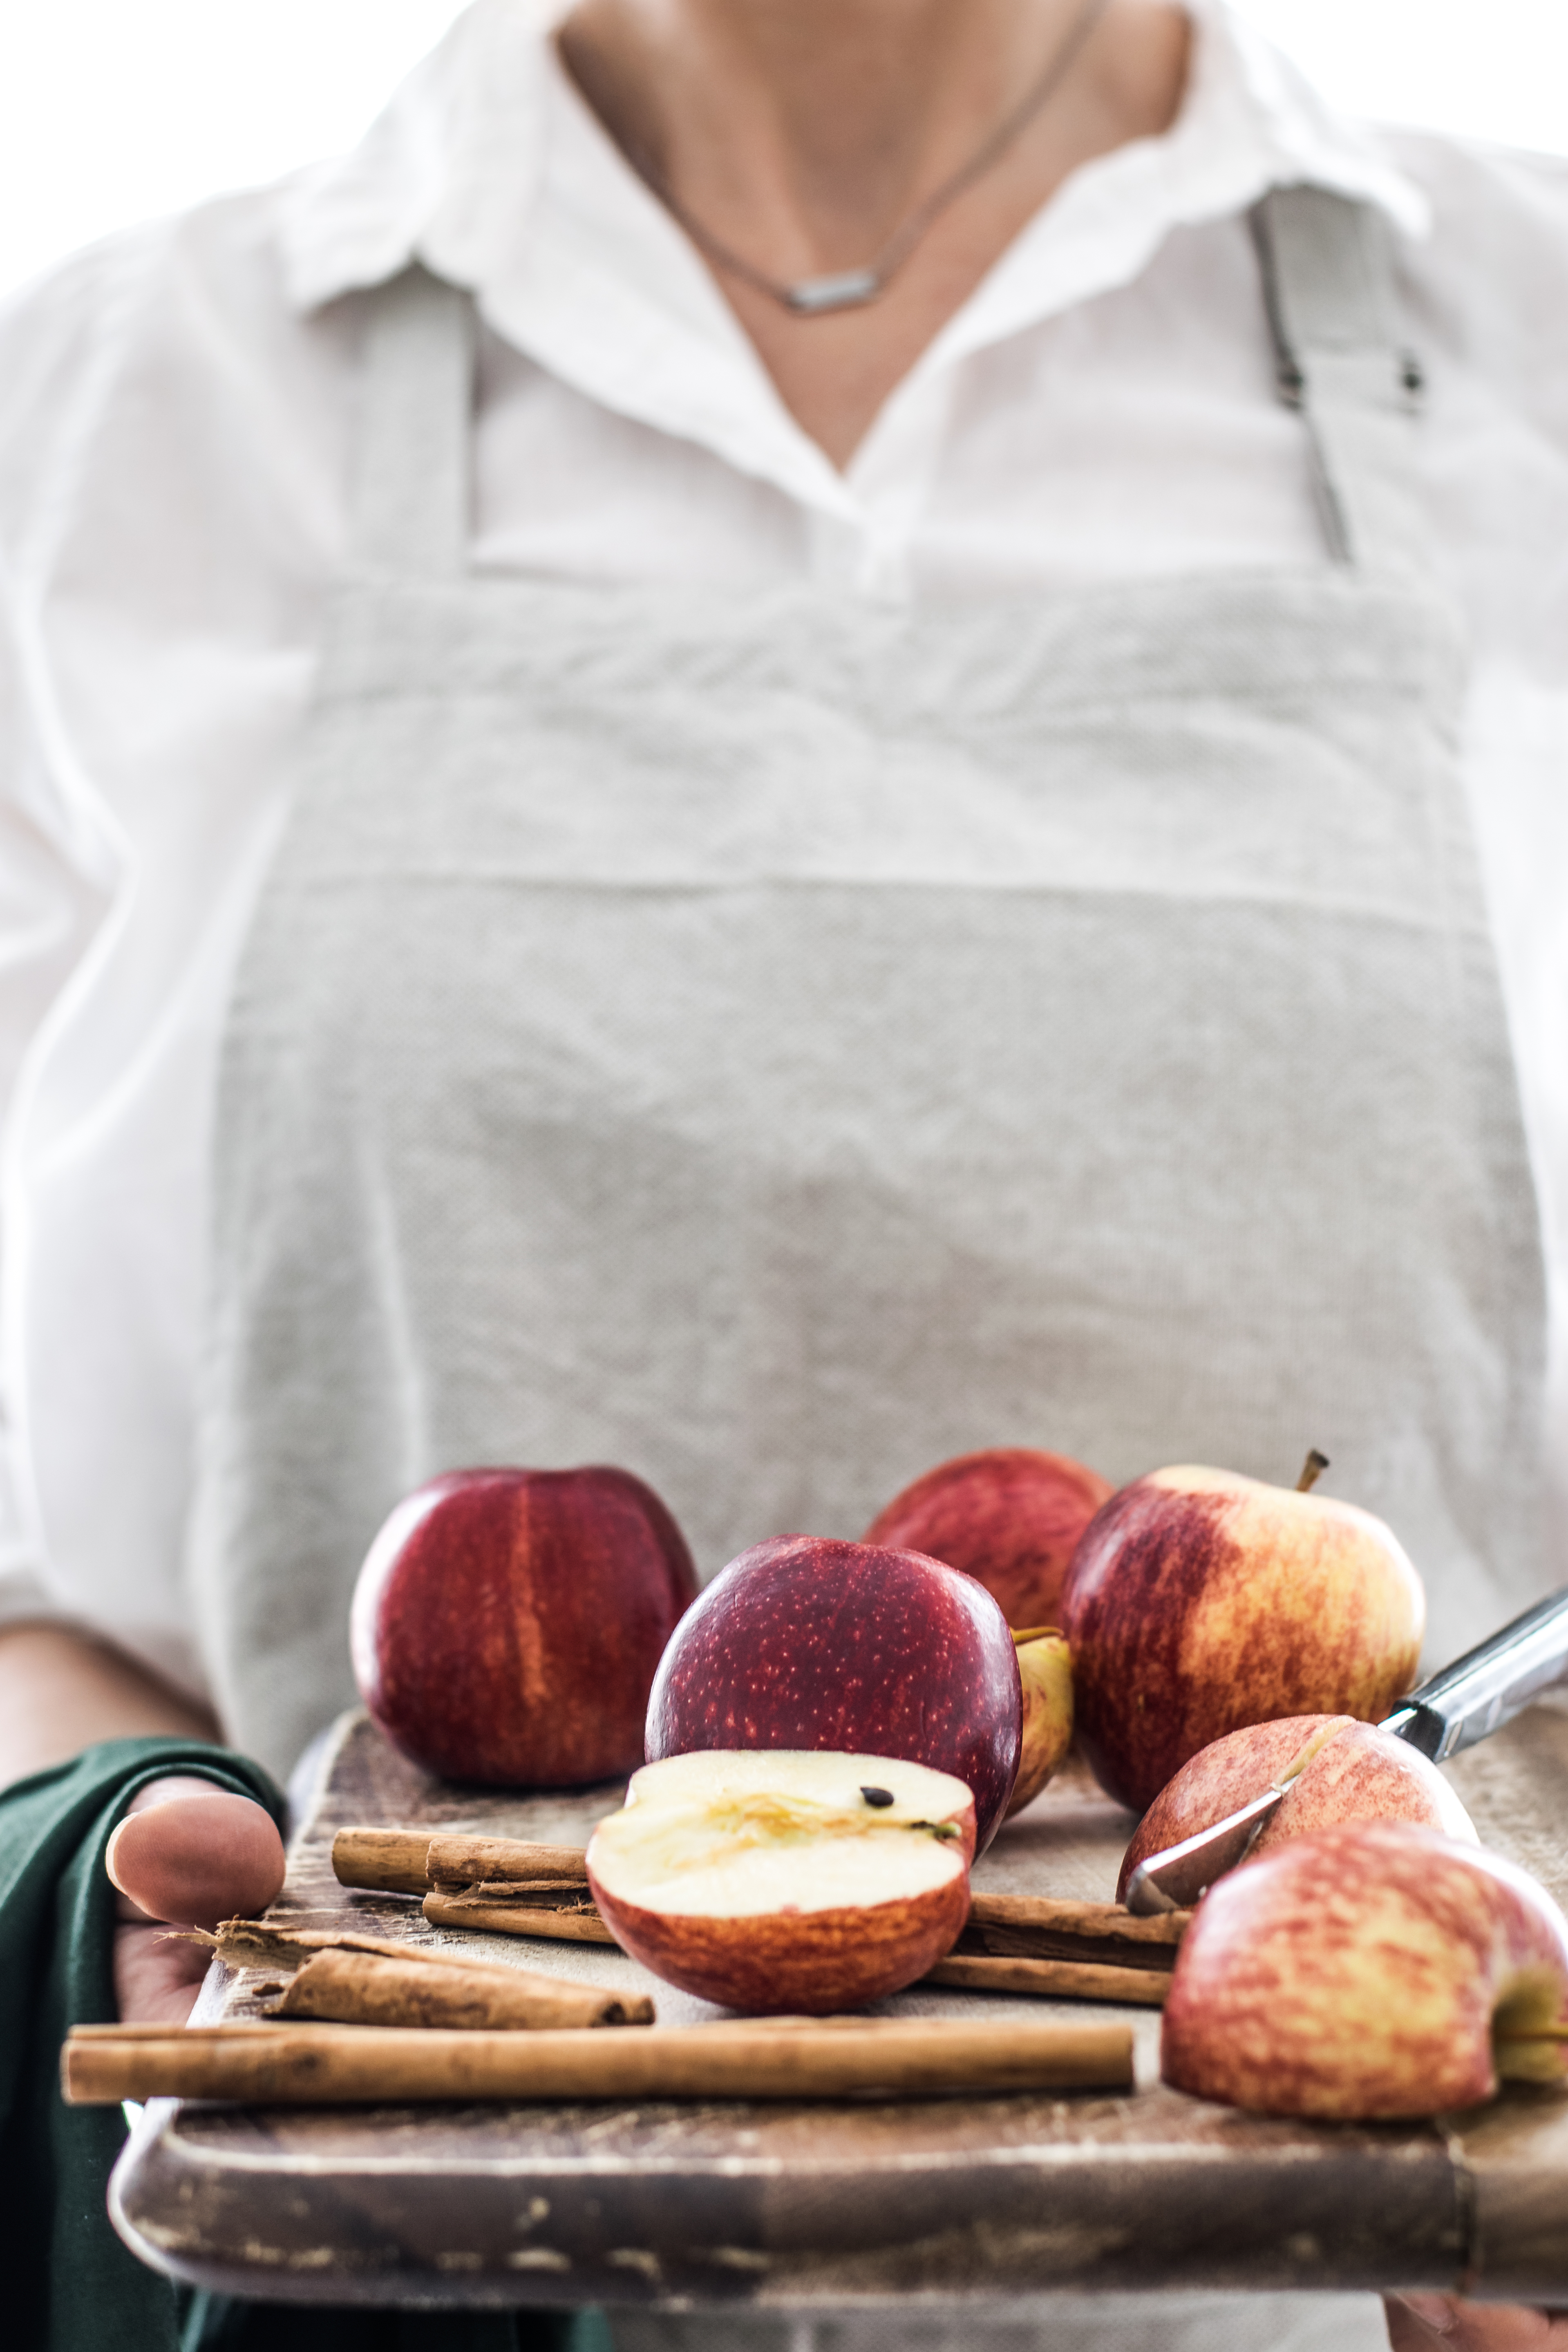
food, hand, cuisine, plant, dish, vegetable, produce, ingredient, potato, fruit, peach, apple